Edward Lucas White

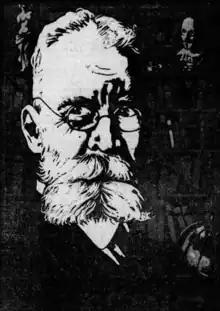
Caricature of White in 1927

Born in Bergen County, New Jersey, the son of Thomas Hurley White (1838-1902) and Kate Butler (Lucas) White, he attended Johns Hopkins University in Baltimore, where he lived for the rest of his life. From 1915 until his retirement in 1930 he was a teacher at the University School for Boys in Baltimore.